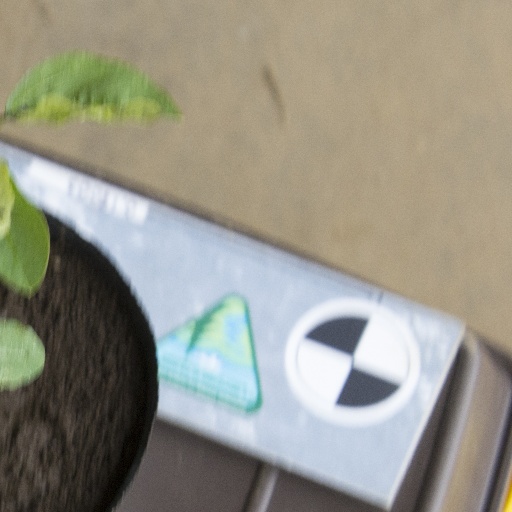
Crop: soybean